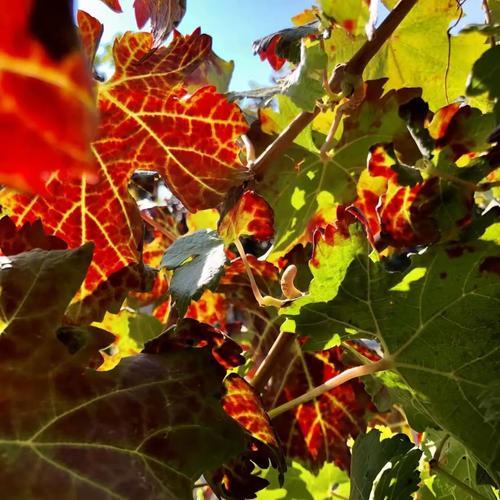
Plant: Grape
Disease: grapevine leafroll disease